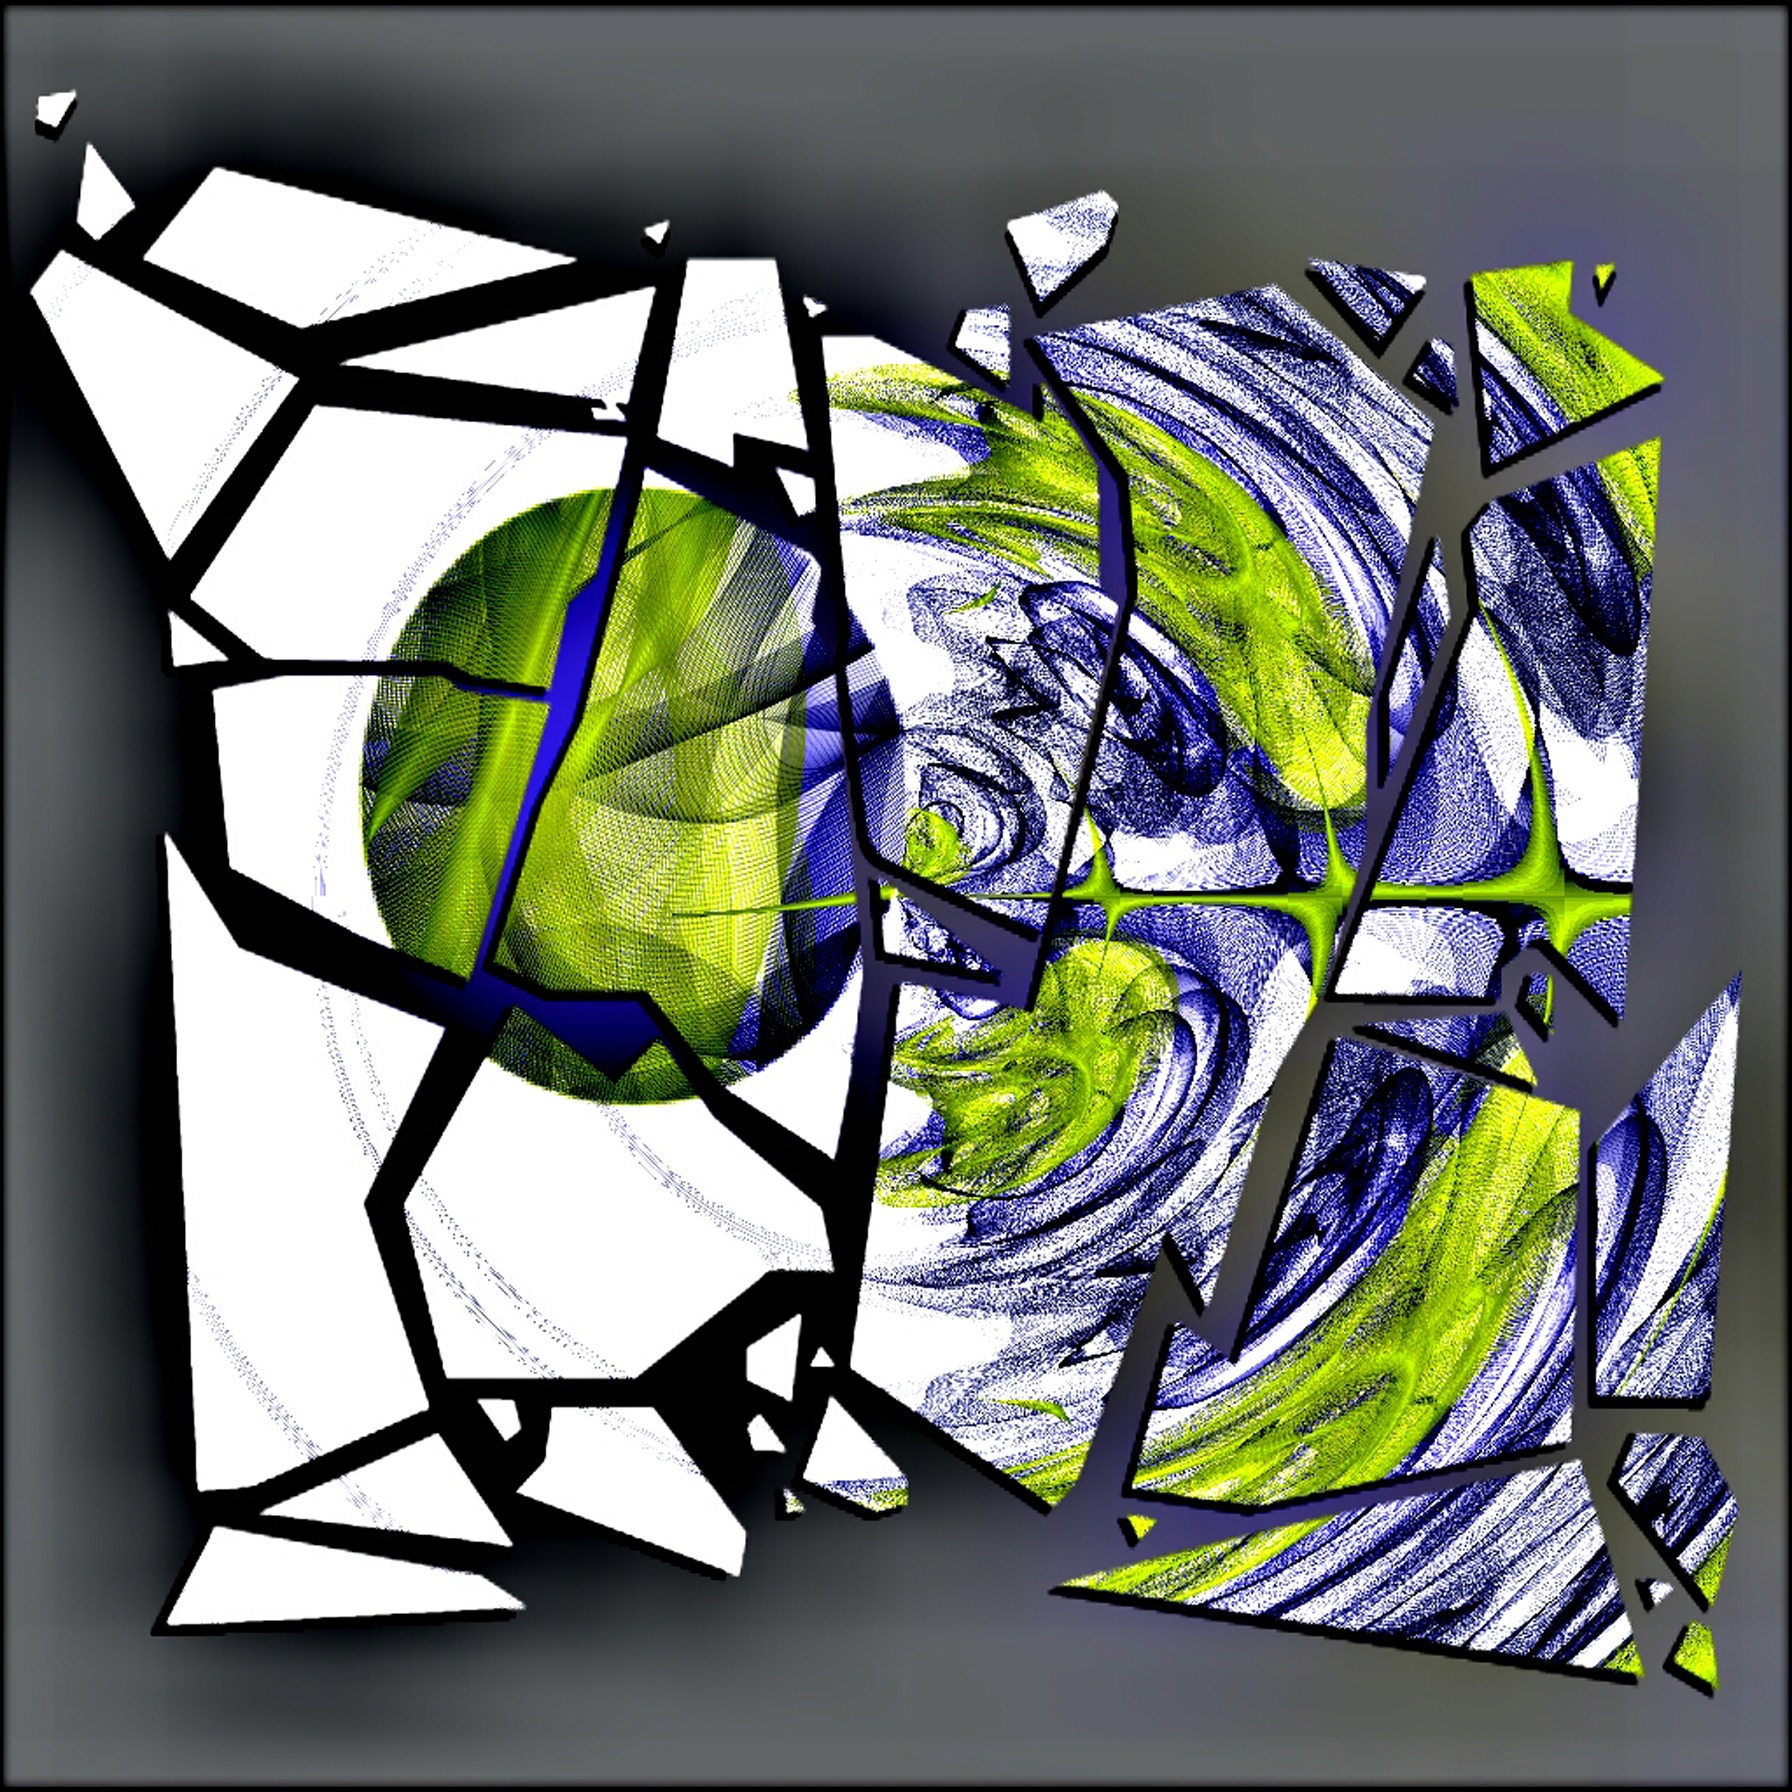
play, window, glass, material, stained glass, font, art, sketch, drawing, illustration, puzzle, fragments, modern art, piecing together